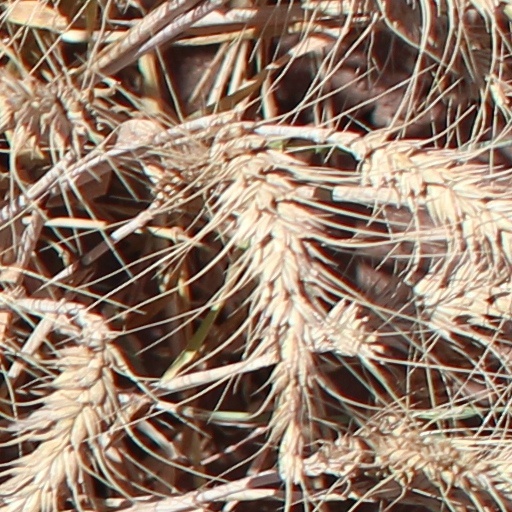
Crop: wheat